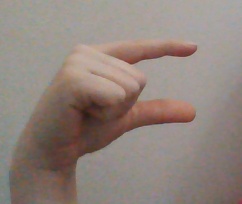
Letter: dal